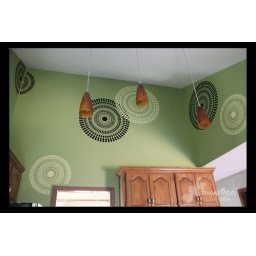
Modern kitchen stencil. Beautiful wall stencils by Cutting Edge Stencils.